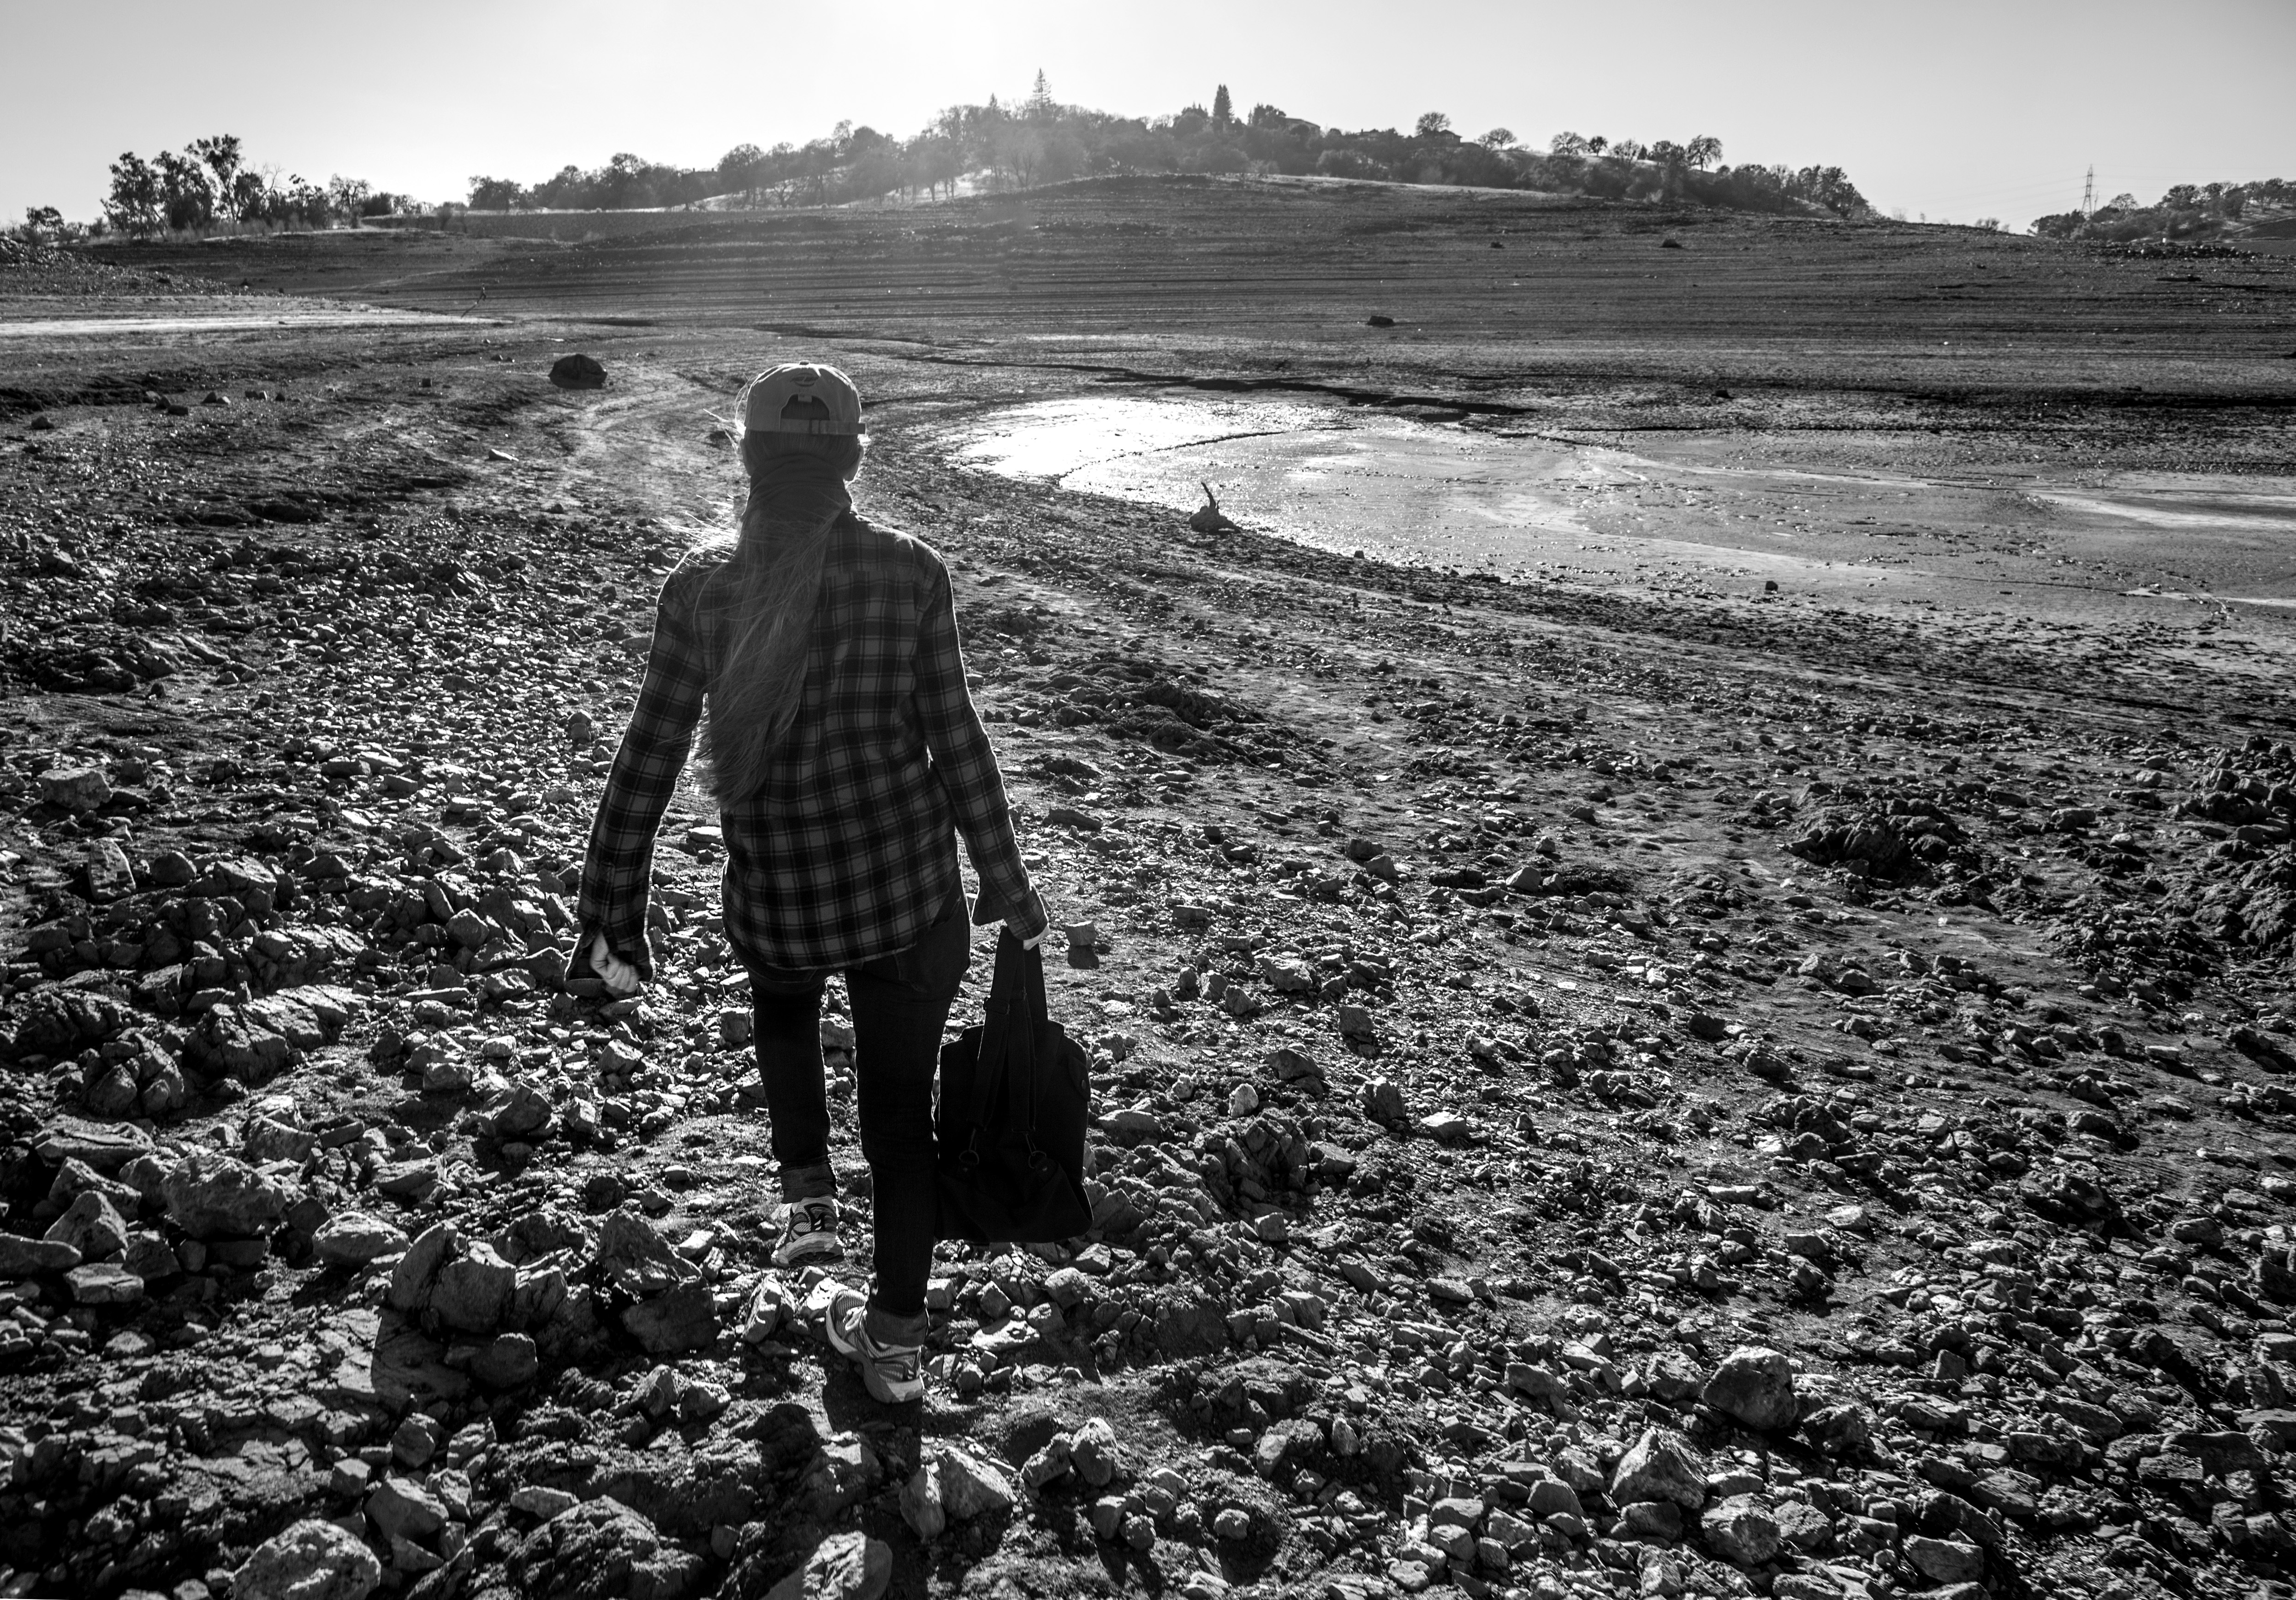
water, nature, rock, black and white, field, photography, black, monochrome, photograph, habitat, h2o, folsomlake, dought, rural area, monochrome photography